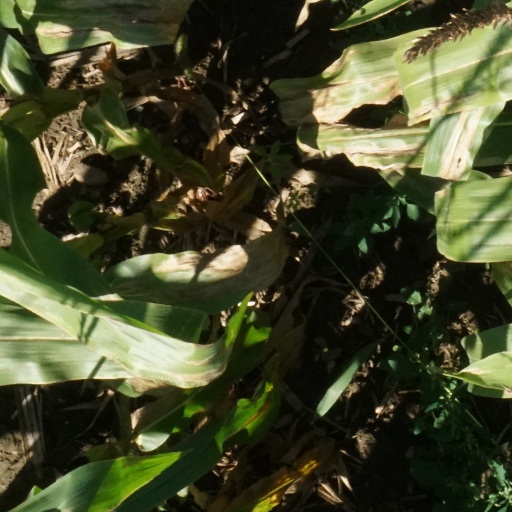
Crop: maize; corn